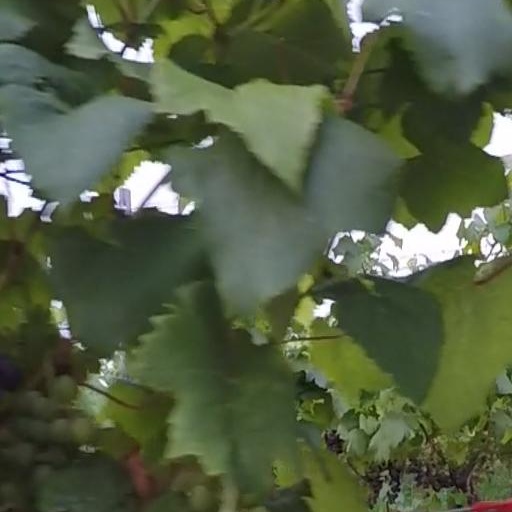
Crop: grape